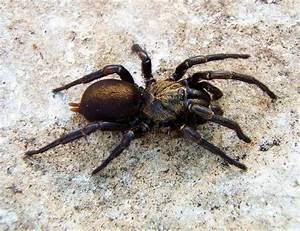
Label: spider